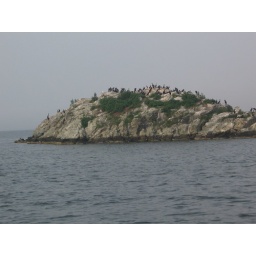
Birds on the rock in the water